Ho Man Tin

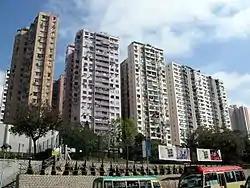
Waterloo Road Hill Apartment built in 1960s

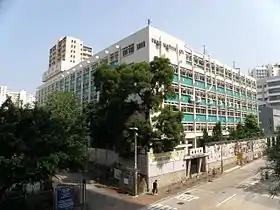
Campus view of St. Teresa Secondary School, the only girls' school in Ho Man Tin

Ho Man Tin is a mostly residential area in Kowloon, Hong Kong, part of the Kowloon City District.